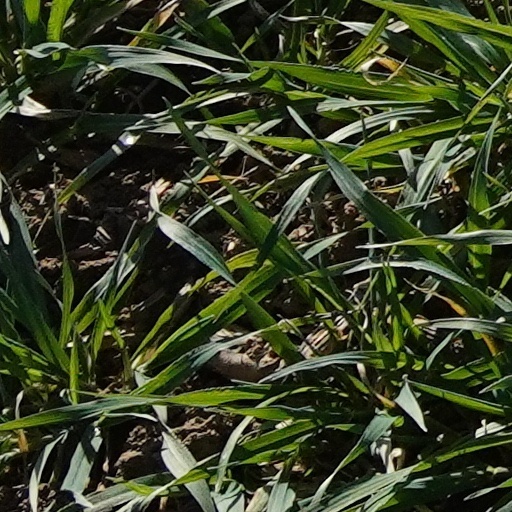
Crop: wheat